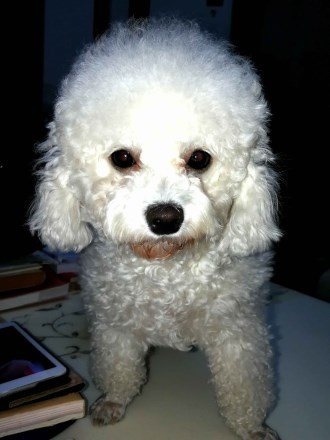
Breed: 3083-n000117-Bichon_Frise